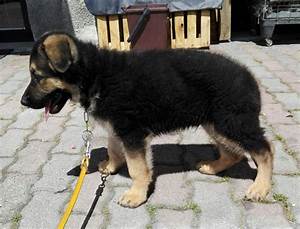
Label: cane